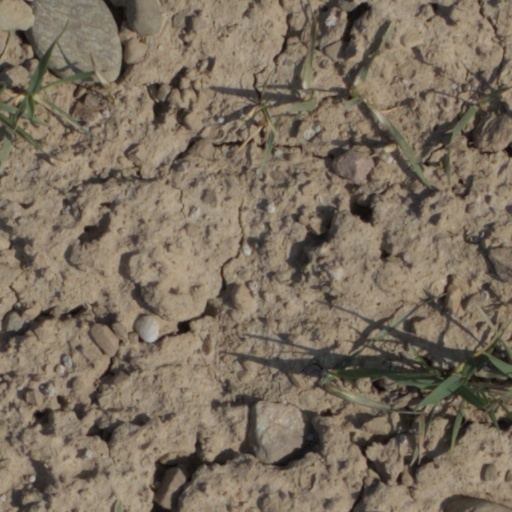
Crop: wheat